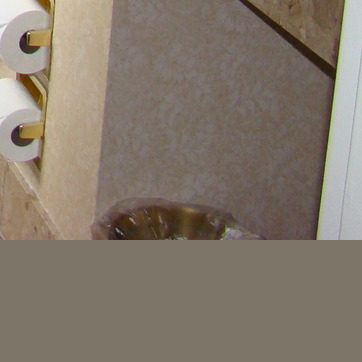
Material: wallpaper